Jody Miller

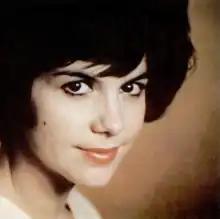
Miller in a trade ad for her 1965 single, "Queen of the House"

Myrna Joy "Jody" Miller (November 29, 1941 – October 6, 2022) was an American singer, who had commercial success in the genres of country, folk and pop. She was the second female artist to win a country music accolade from the Grammy Awards, which came off the success of her 1965 song "Queen of the House". By blending multiple genres together, Miller's music was considered influential for other music artists.